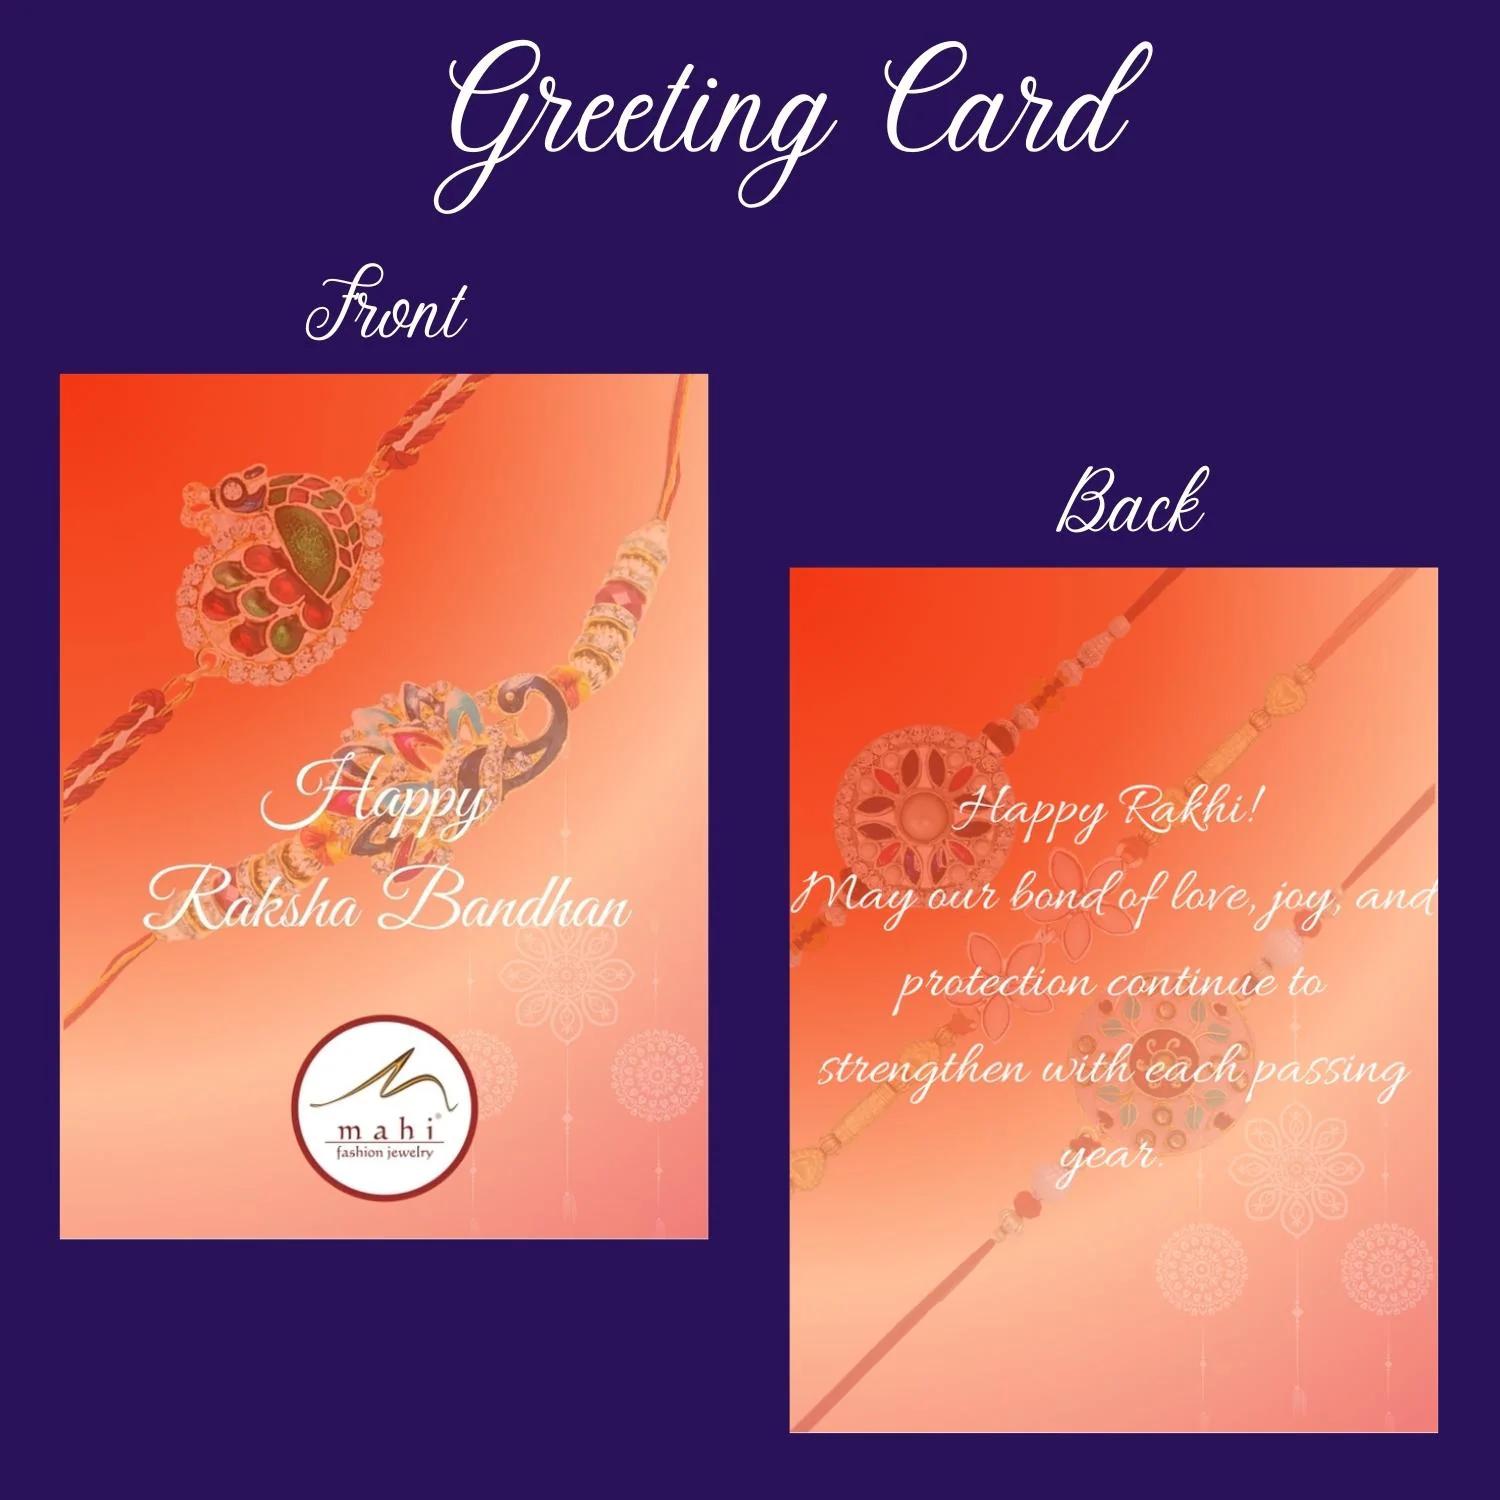
 Mahi Combo of 4 Meenakari Work and Crystal Studded Rakhis for Brother, Bhai, Bro (RCO1105725M)
Type: Rakhis
Brand: Mahi
Price: Rs. 409
 Celebrate Raksha Bandhan with our exquisitely crafted Rakhi, designed to strengthen the bond between siblings. This traditional Rakhi features intricate beadwork and durable thread, ensuring it stands the test of time. Handmade with care, each Rakhi is a unique and meaningful gift for your brother. Each Rakhi carries heartfelt blessings and good wishes for your brother's well-being and success. Celebrates the bond of love and protection between siblings, a cherished tradition in Indian culture.
Features: The Rakhi is adorned with vibrant colors and attractive embellishments that add a touch of elegance to the celebration.,Content in Box : 4 Rakhis; Cultural Significance: This beautiful Rakhi will acknowledge your love for Your Brother with the promise that your bond with him will grow stronger as time goes on.,Vibrant Colors: Adding bright and playful colors to the celebration will make it stand out and make it more enjoyable. This Rakhi Combo comes with a Small Rakhi Greeting Card along with a few grams of Roli & Chawal,Celebrate the bond of love and protection with our exquisite Rakhis. Share the joy of Raksha Bandhan Festival with this beautiful Rakhi, a token of love, protection and blessings.,Adjustable Size and Easy to tie: Designed to fit wrists of all sizes. It is simple and easy to tie the Rakhi securely and effortlessly.
Included: 4 Rakhis